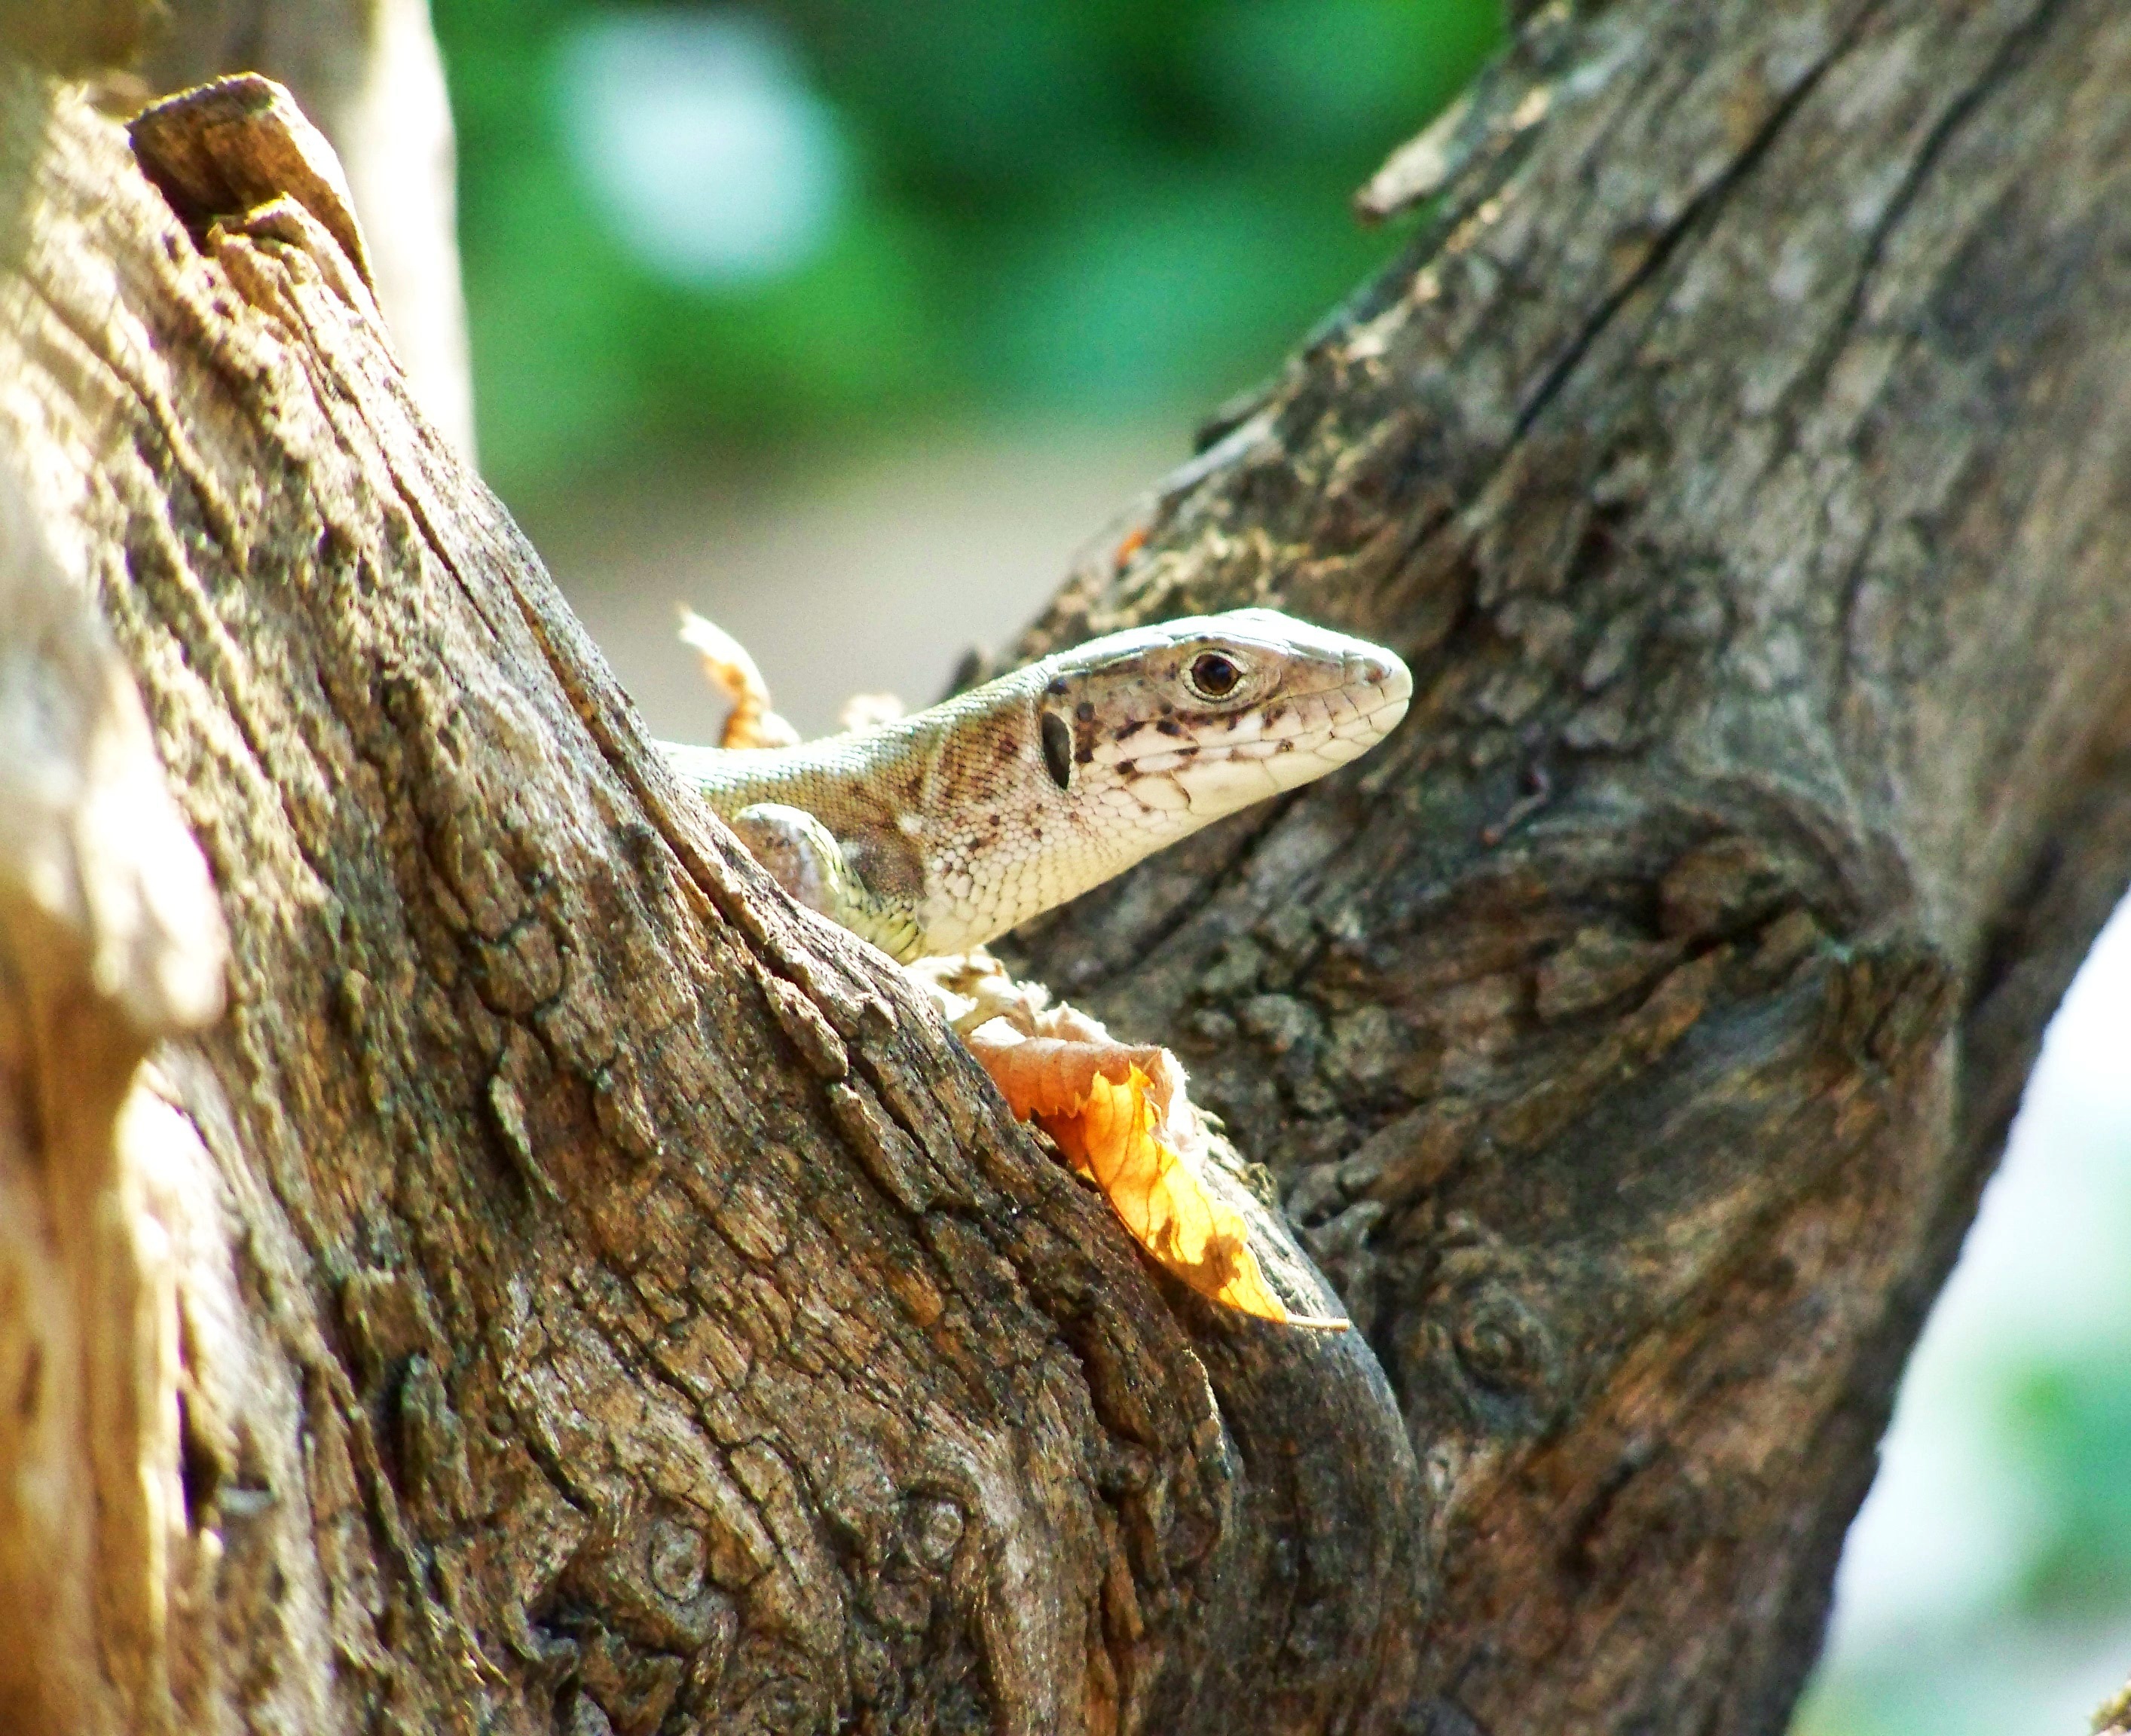
tree, branch, animal, wildlife, reptile, fauna, lizard, vertebrate, agamidae, brown lizard, scaled reptile